Week Green

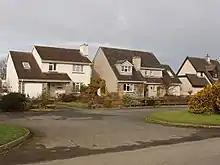
Houses in Week Green

Week Green is a hamlet in north Cornwall, England, United Kingdom. It is south of and near to Week St Mary.